Kerbogha

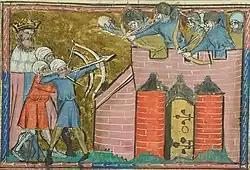
Kerbogha besieges Antioch in 1098. Miniature from 1337.

Kerbogha was a Seljuk Turk who owed his success to his military talent. He supported Malik-Shah I's wife Terken Khatun and her four-year-old son Mahmud I who was installed on the throne at Baghdad. Kerbogha was sent with an army to secure Isfahan and to arrest Berkyaruq. However, Mahmud's supporters were defeated by Berkyaruq' forces at Isfahan in January 1093. A month later, he joined the Seljuk prince Ismail ibn Yaquti against Berkyaruq army which was victorious once more. Later on, Kerbogha joined Berkyaruq, then he was sent in 1094 to fight against Tutush I who declared himself Sultan in Syria, but he was imprisoned along with his brother Altuntaş in Aleppo then Homs. Upon the death of Tutush, he was released by Fakhr al-Mulk Radwan.